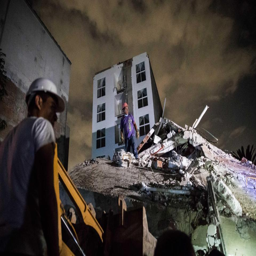
a man stands on a pile of rubble during the overnight searches